Nashville!

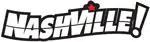
Nashville! logo from 2006-2009.

In March 2006, according to a 10-k filing, XM Satellite Radio mentioned that Clear Channel programmed music on XM would begin carrying commercials, including Nashville!. This has been done to fulfill an arbitration settlement between XM and Clear Channel. In response to this, XM Canada, DirecTV and AOL Radio removed this channel on 4/17/06 in favor of XM's commercial free equivalent, US Country. Nashville! now displays a "cm" next to its name on the XM unit's pad data to indicate that it is a commercial radio station. For a short period of time, Nashville! did not display song information on the XM unit's pad. Originally, Clear Channel opted to have static pad data on all of its channels, but due to complaints they acquired the hardware to properly display individual track information on the units.